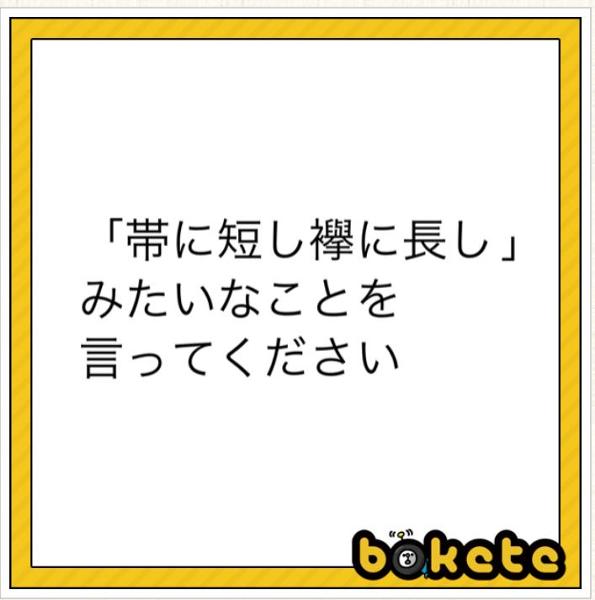
回答: 帯使わないし、襷着けない